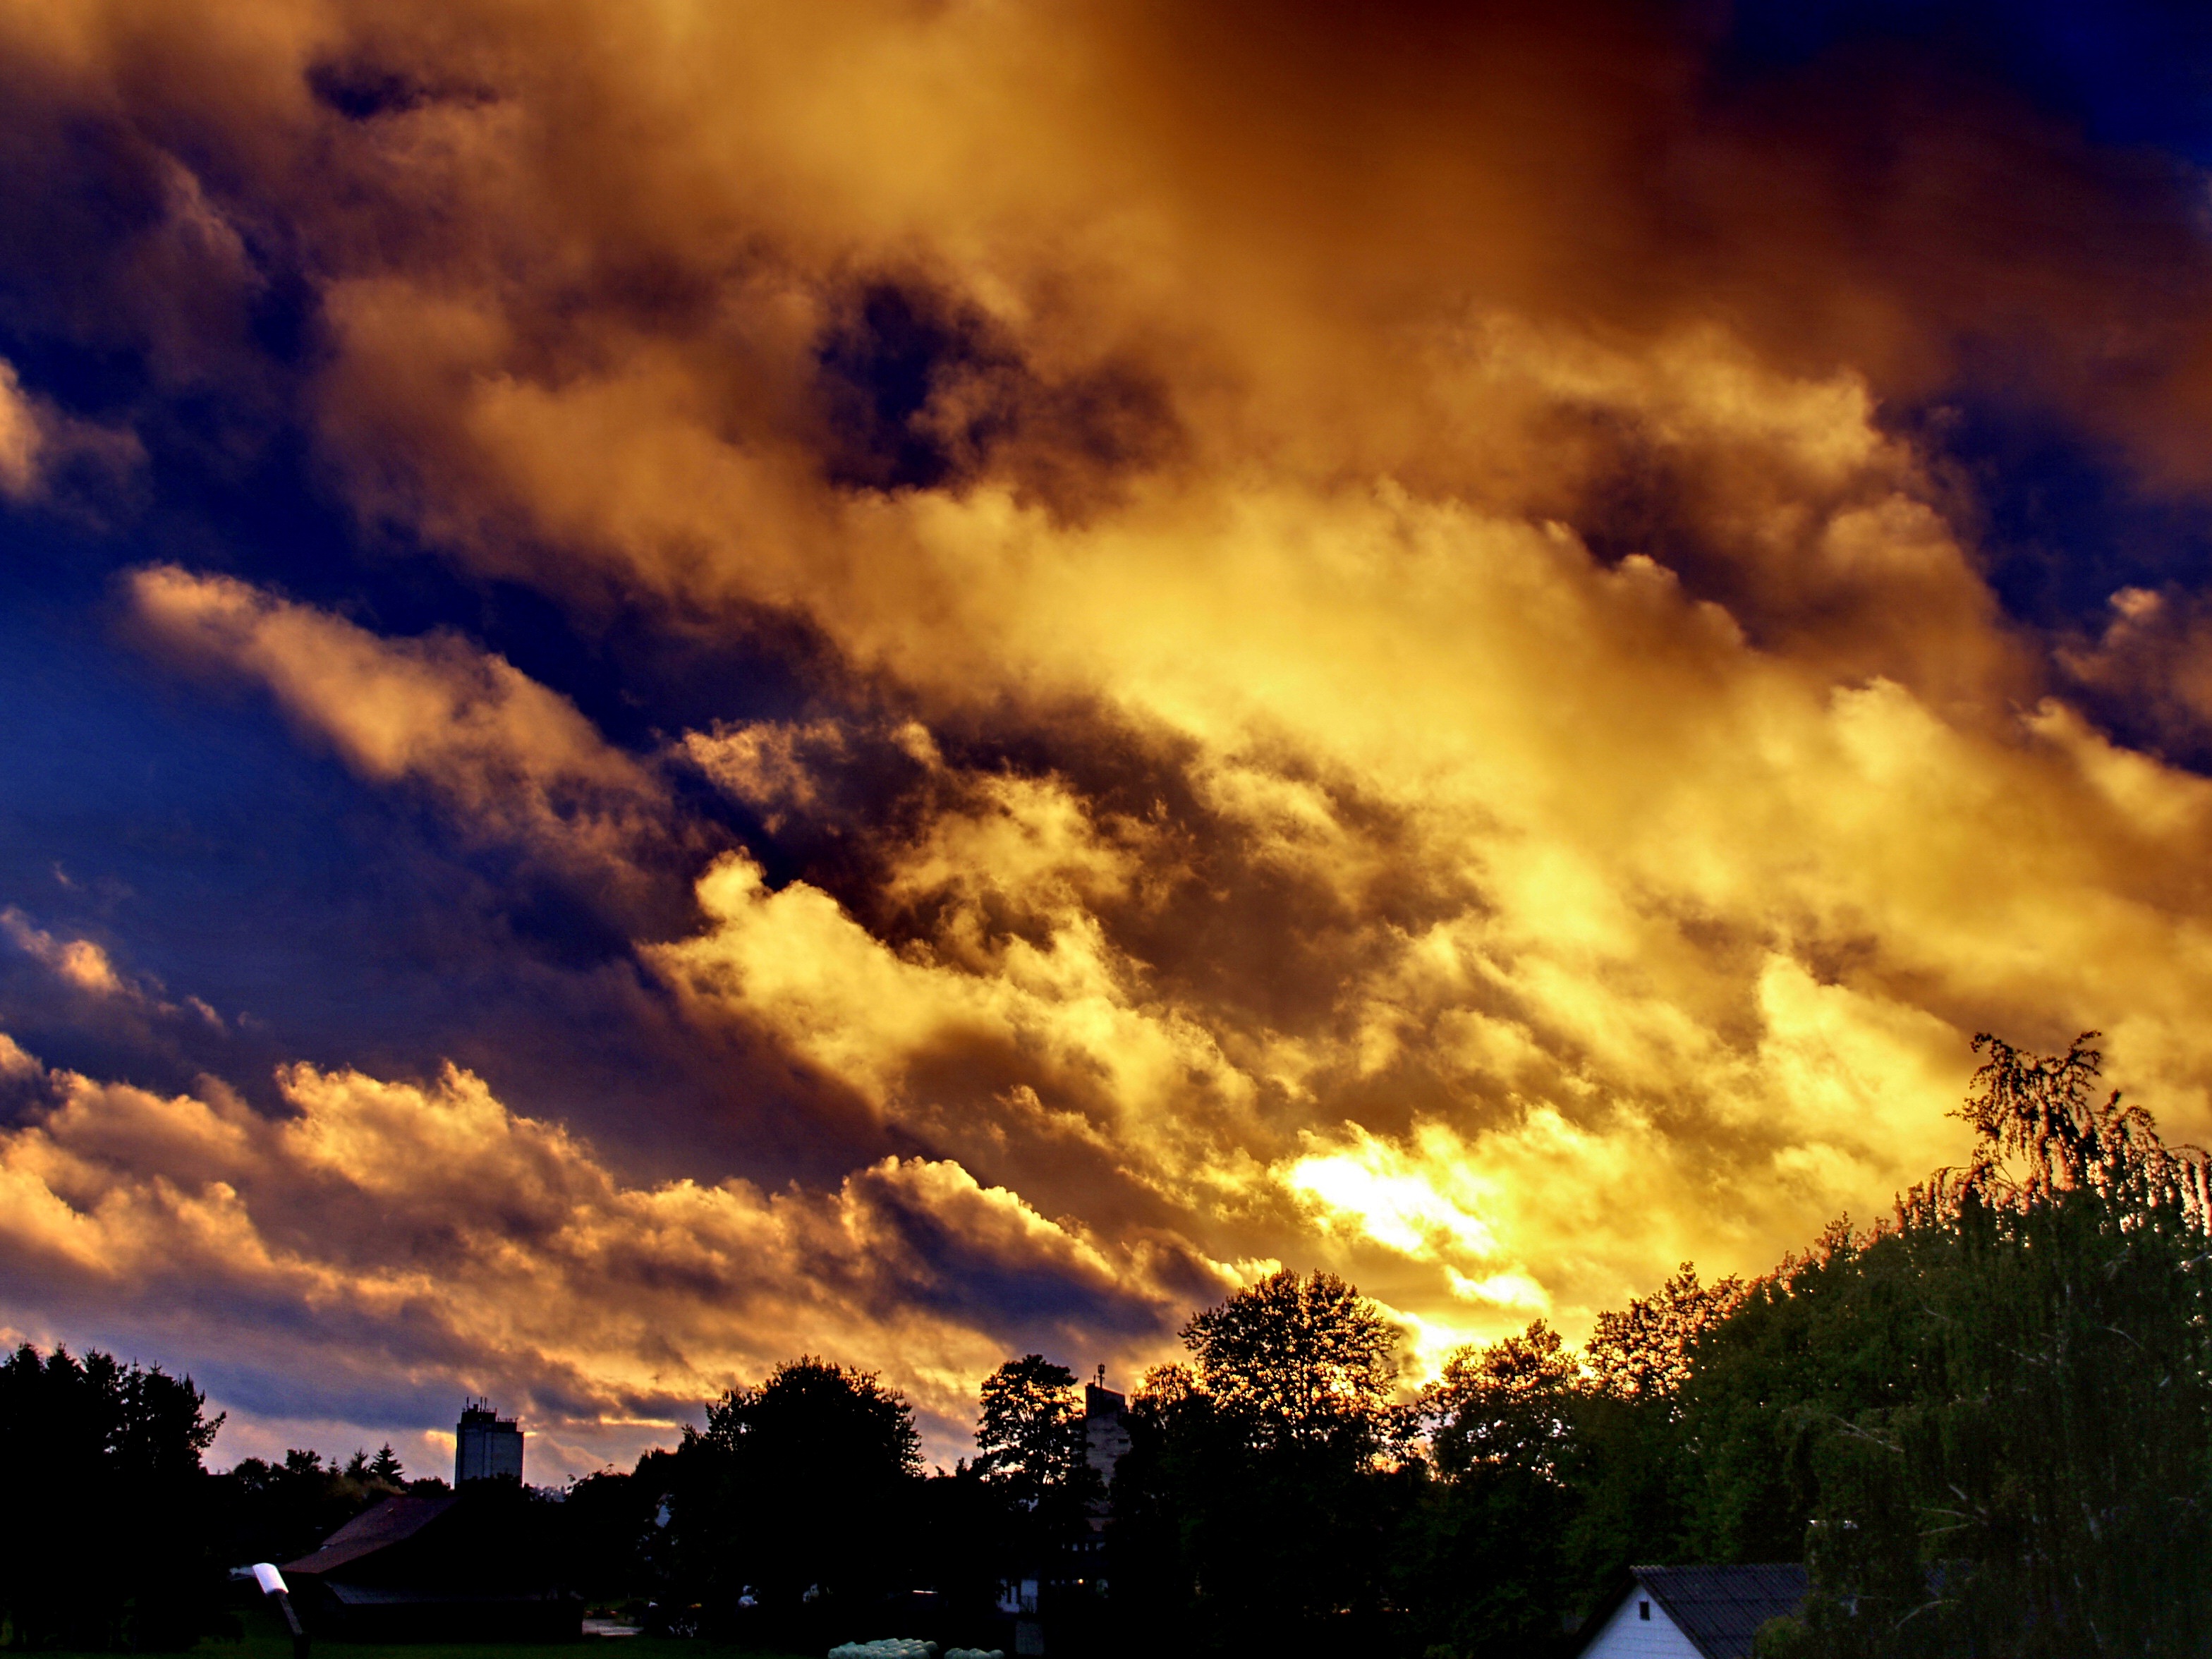
cloud, sky, sunrise, sunset, sunlight, dawn, atmosphere, dusk, evening, cumulus, clouds, afterglow, rain clouds, meteorological phenomenon, red sky at morning